Micronesian passport

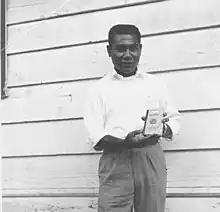
Dr. Ngas Kansou of Truk, recipient of first Trust Territory passport, 1959.

Prior to the independence of the Federated States of Micronesia, Micronesians traveled internationally on documents issued by the US authorities to the citizens of the Trust Territory of the Pacific. Since October 1959, these documents were called Trust Territory Passports, and had maroon covers. They replaced earlier "Travel Documents", which were simply folded sheets of paper.